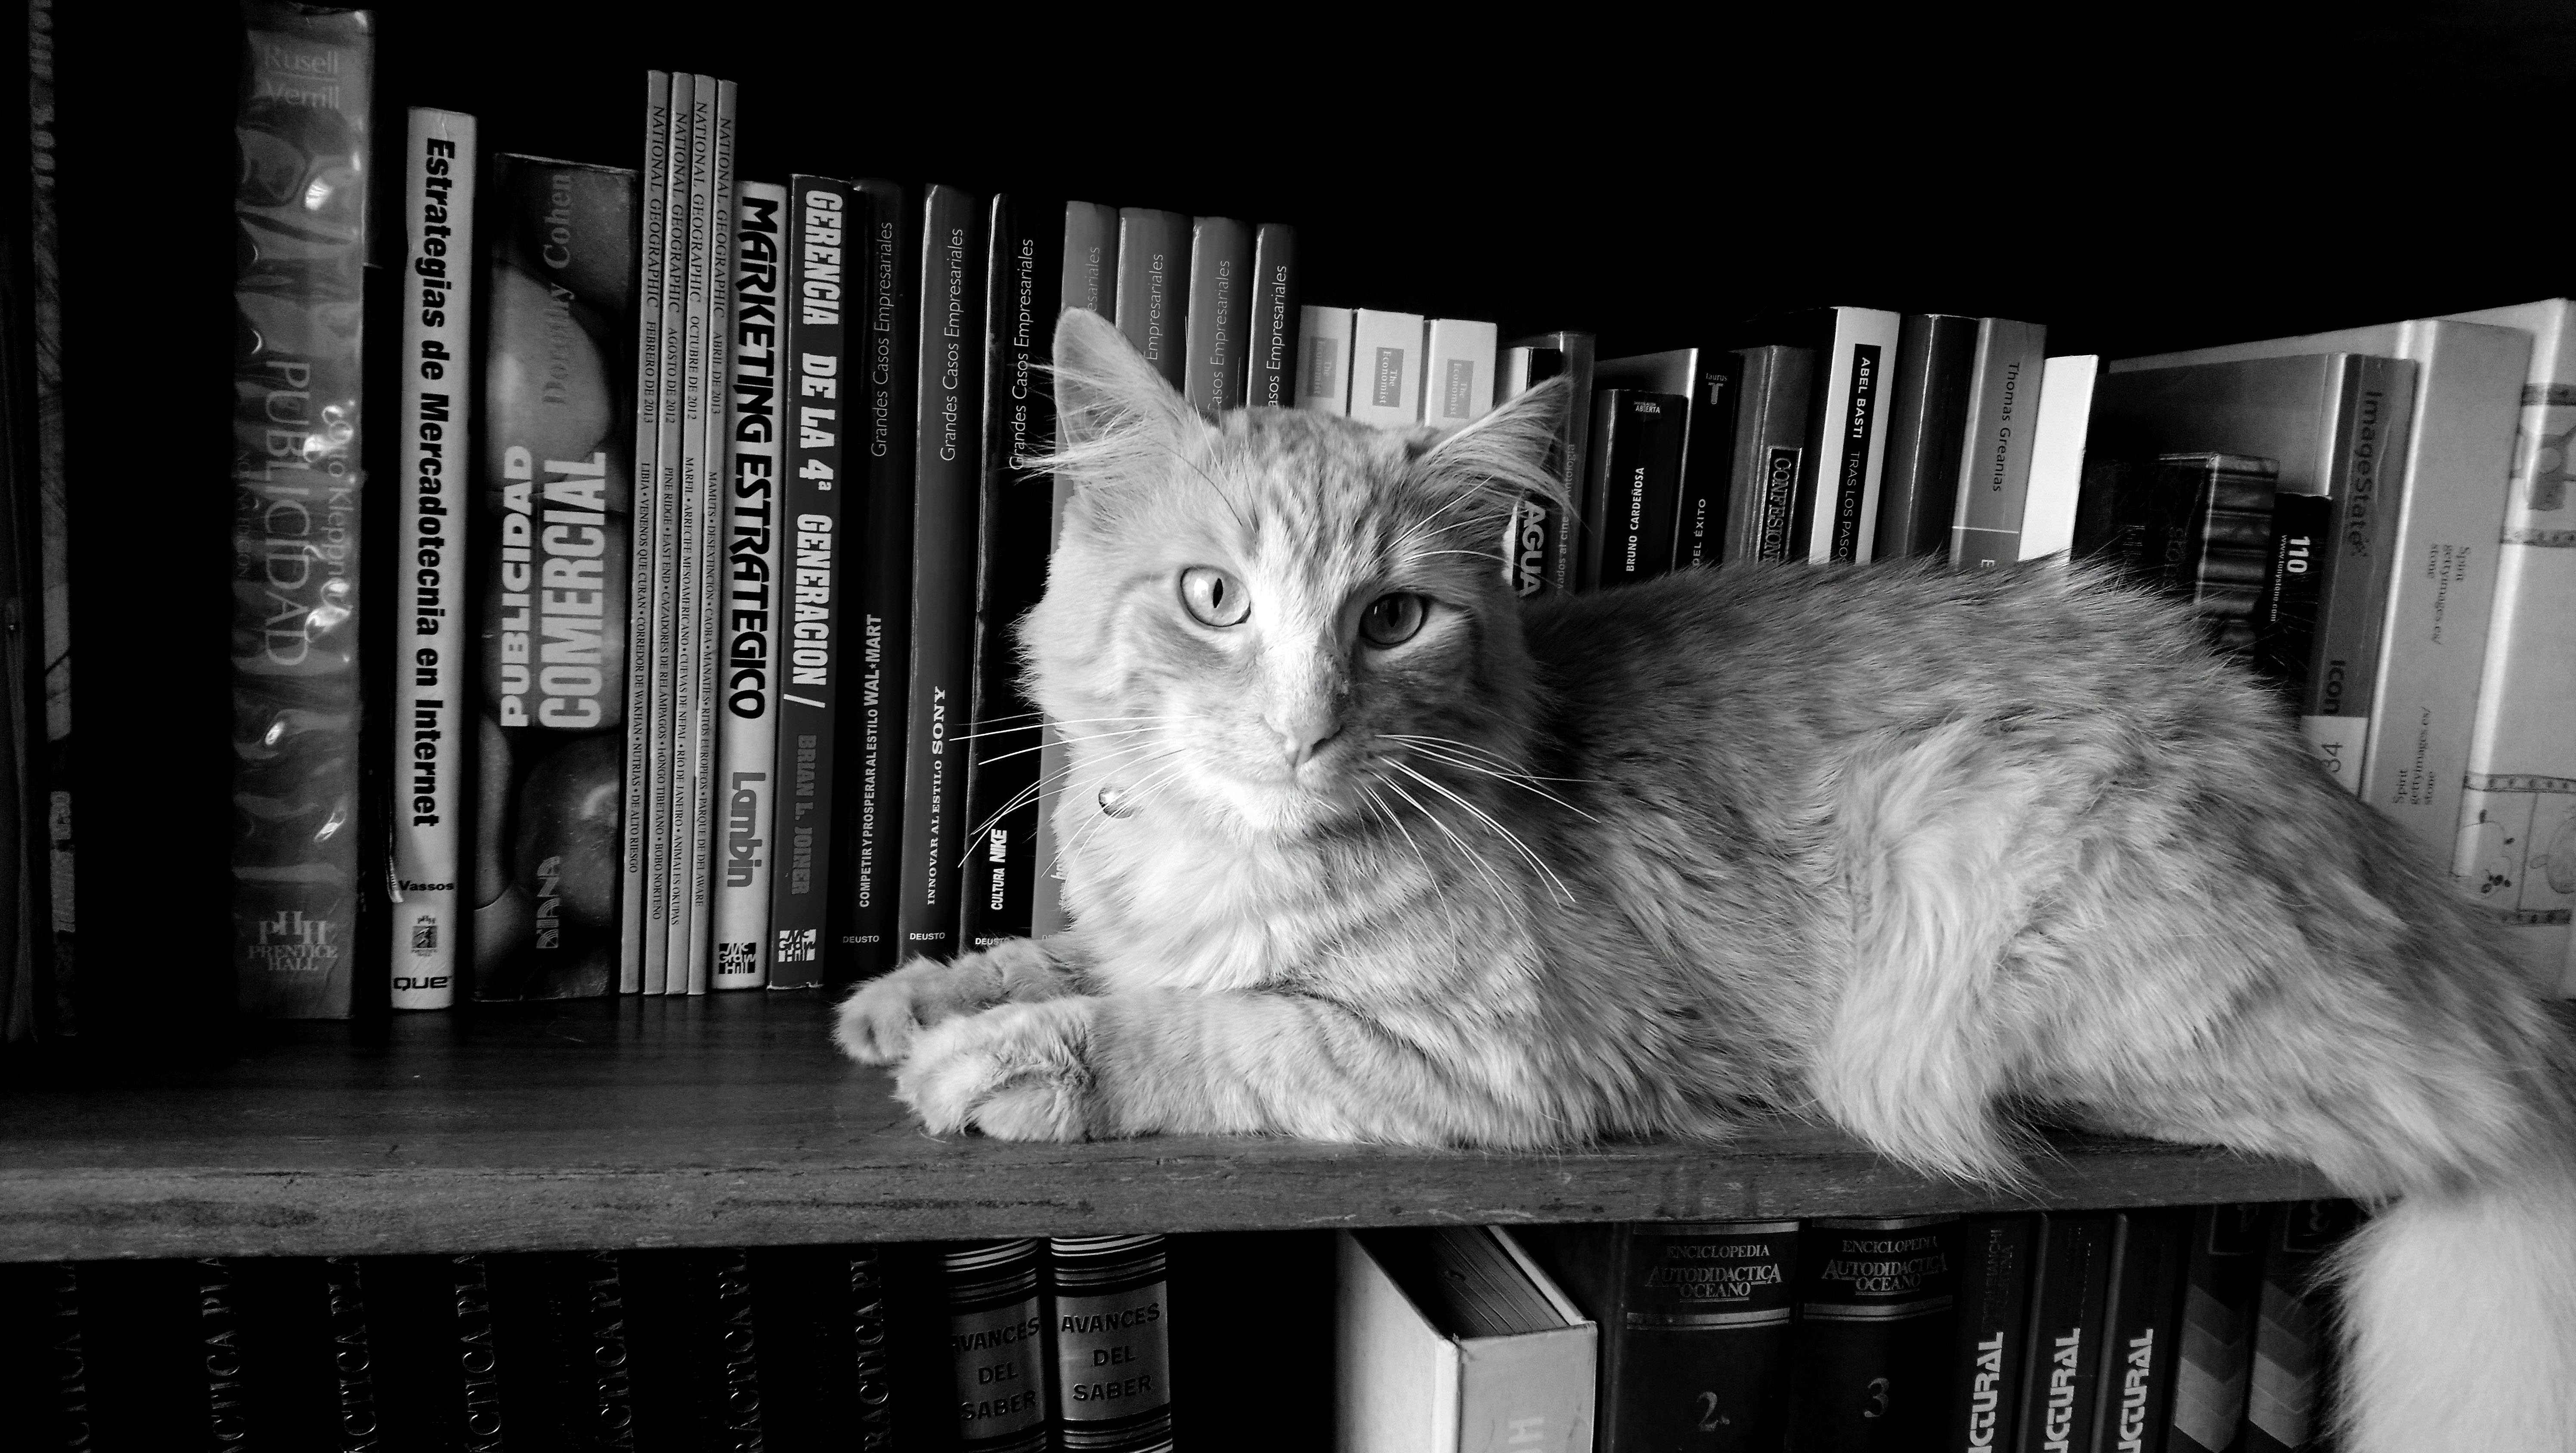
cat, books, black, black and white, mammal, small to medium sized cats, vertebrate, whiskers, monochrome photography, cat like mammal, snapshot, monochrome, snout, window, carnivoran, kitten